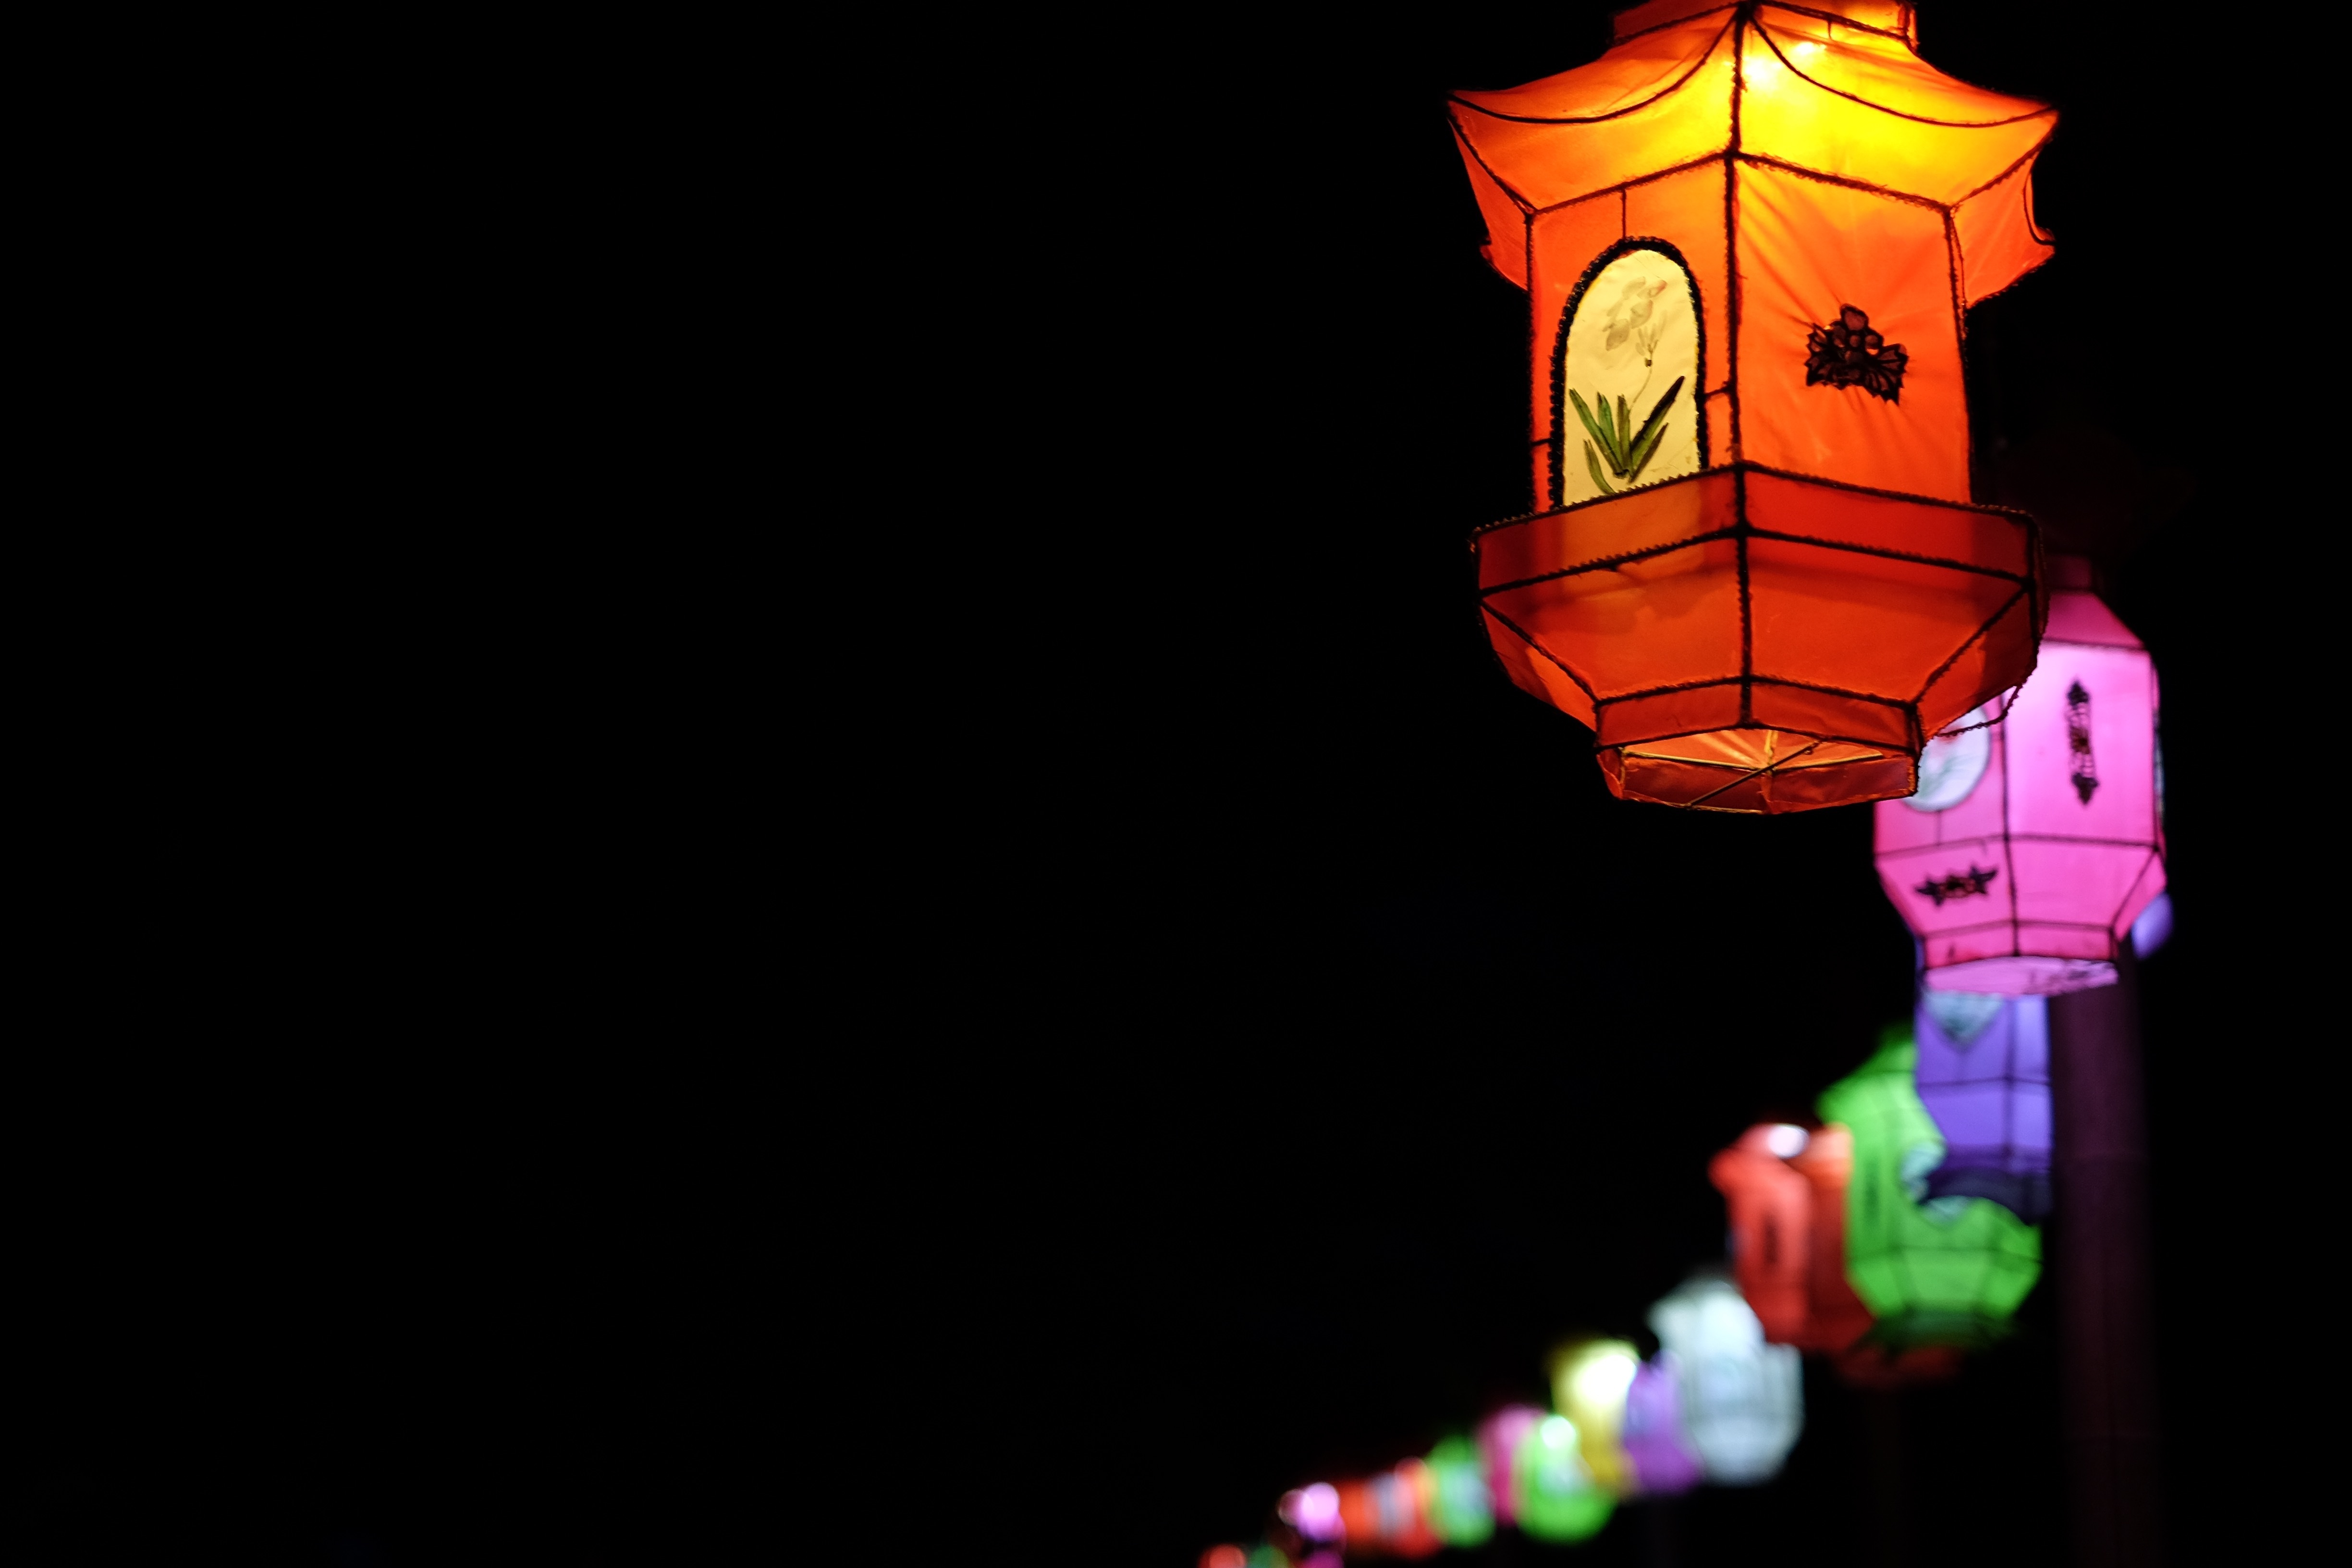
light, night, lantern, color, lamp, lighting, toy, colour, art, source of illumination, screenshot